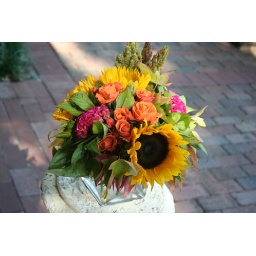
California Sunflowers, coxcomb, orange sprayroses and fall leaves in a glass cube vase.